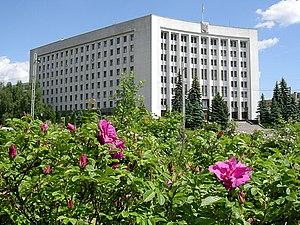
L’oblast de Ternopil est une division administrative de l'ouest de l'Ukraine. Sa capitale est la ville de Ternopil.